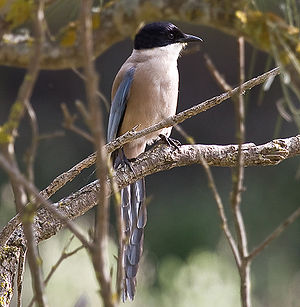
Ibererblåskade
Ibererblåskade er en kragefugl, der lever på den Iberiske Halvø.